Medieval technology

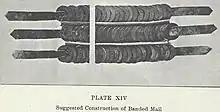
Banded Mail Armour Construction

The first spectacles, invented in Florence, used convex lenses which were of help only to the far-sighted. Concave lenses were not developed prior to the 15th century.